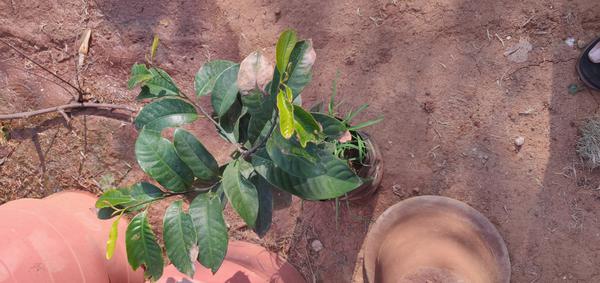
Plant: Mango